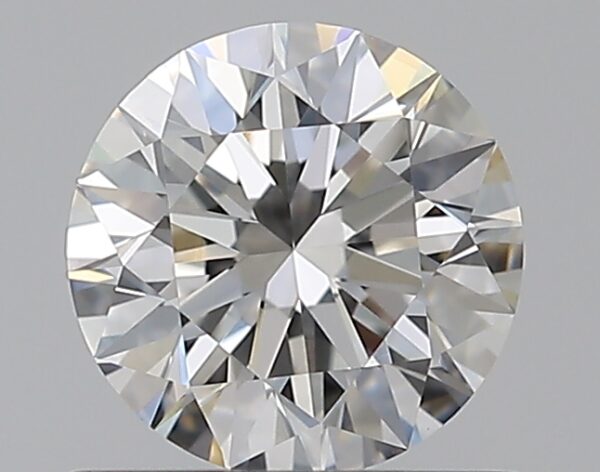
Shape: round
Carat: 0.63
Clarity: VS1
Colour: F
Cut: EX
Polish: EX
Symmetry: EX
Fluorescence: N
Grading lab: GIA
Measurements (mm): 5.49 x 5.51 x 3.42